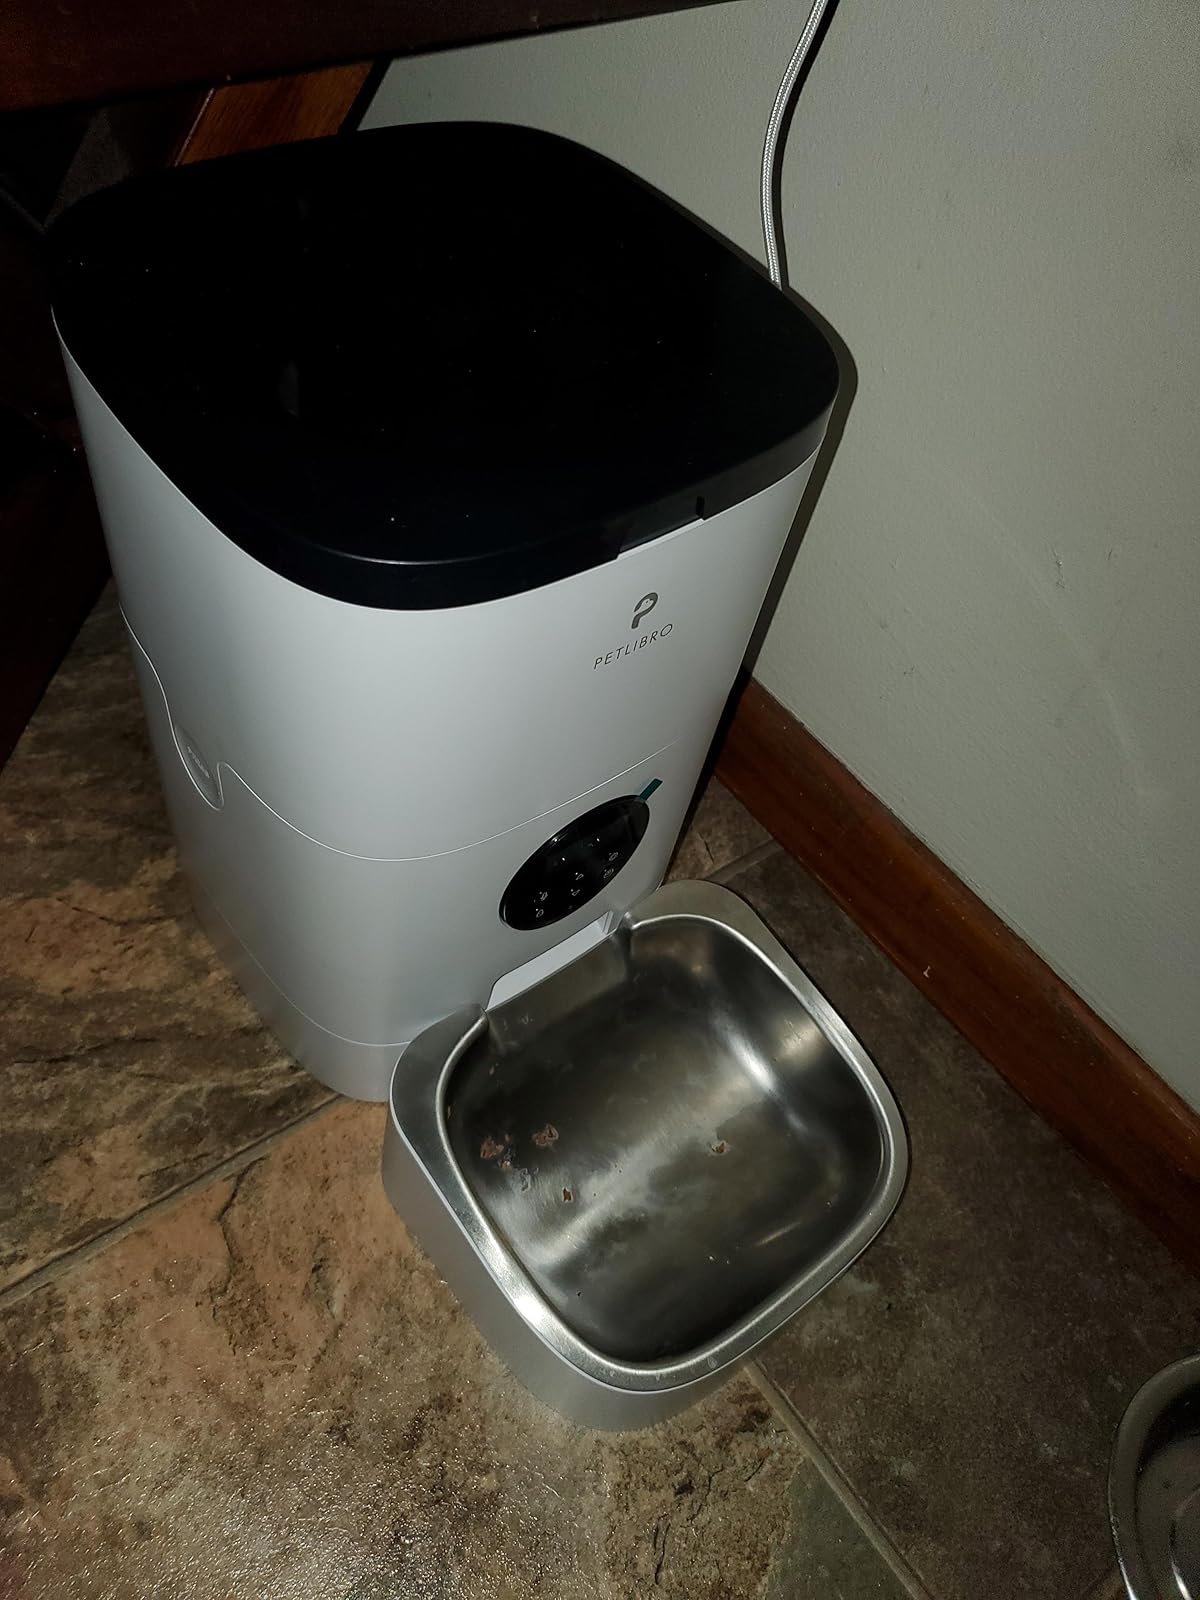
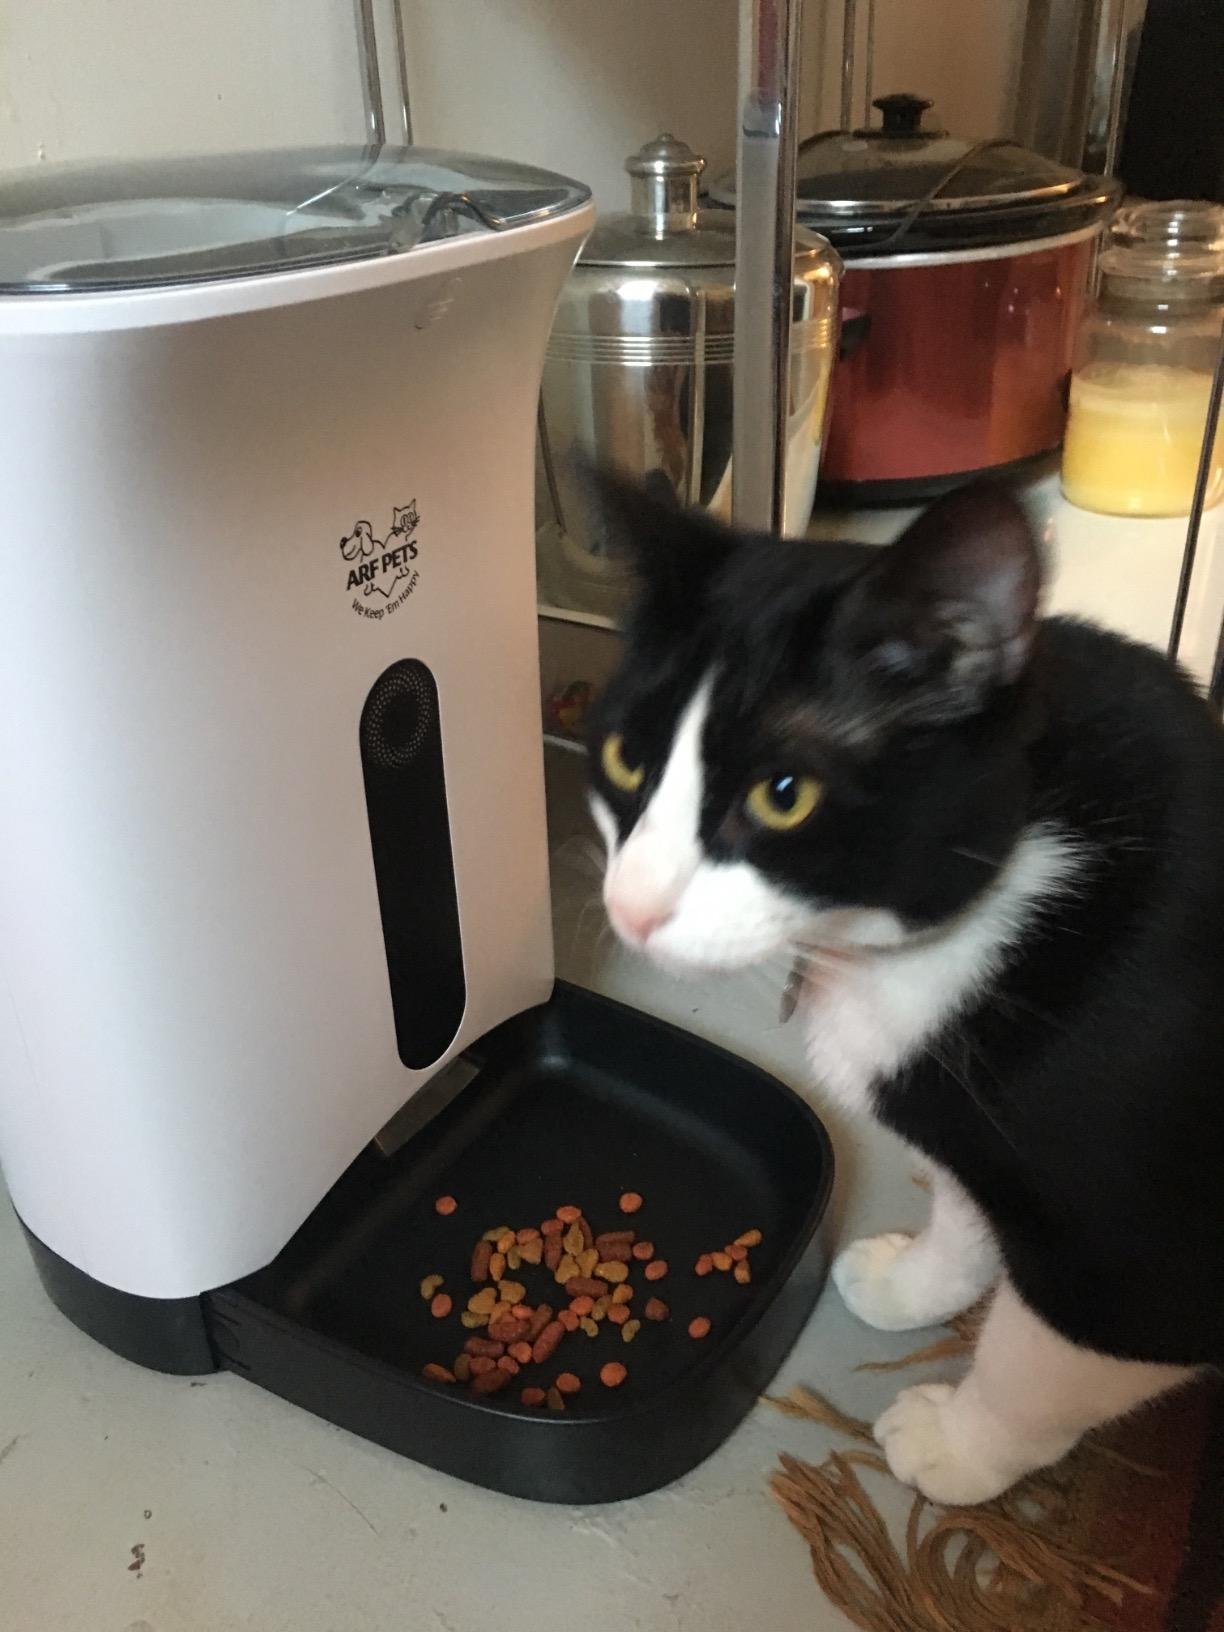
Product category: items_feeder
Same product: no